Hipolito F. Garcia Federal Building and United States Courthouse

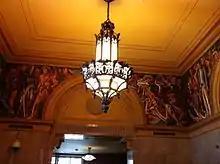
The northern end of Howard Cook's fresco "San Antonio's Importance in Texas History."

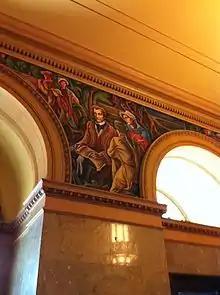
One panel on the south end of the fresco.

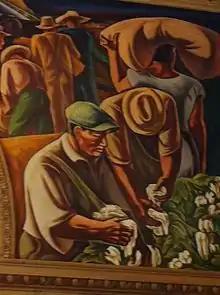
Detail of east end of the fresco.

In 1937, New Mexican artist Howard Cook won a national mural competition sponsored by the Treasury Department's Fine Arts Section to paint a 750 square foot fresco in the lobby of the Federal Building.